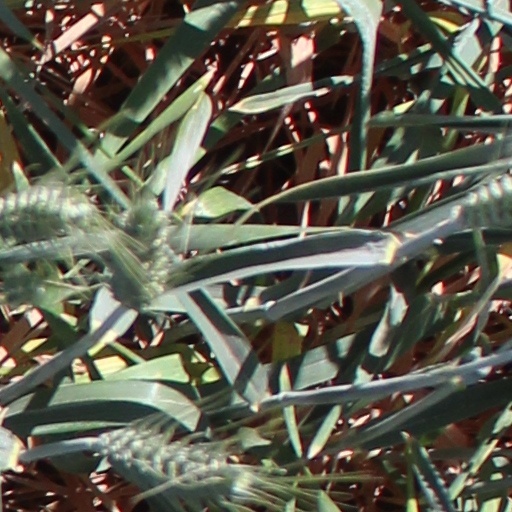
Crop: wheat